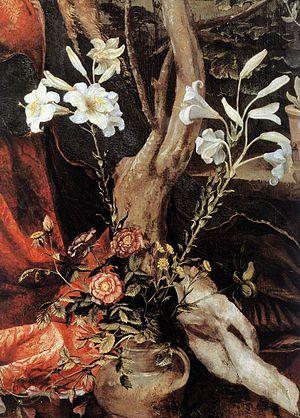
La Madone de Stuppach est un tableau marial de Matthias Grünewald, réalisé vers 1517-1519. Il est actuellement conservé dans une chapelle de l'église paroissiale de Stuppach, un village proche de Bad Mergentheim en Allemagne, et est tenu, après le Retable d'Issenheim, comme l'un des chefs-d'œuvre du peintre.